Carl E. Grunsky

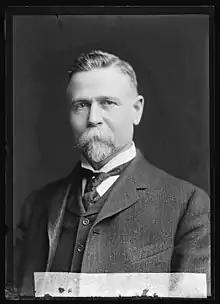
Carl Ewald Grunsky by C. M. Bell Studio

Carl Ewald Grunsky (April 4, 1855 – June 9, 1934) was a geologist and civil engineer throughout the mid 19th century.